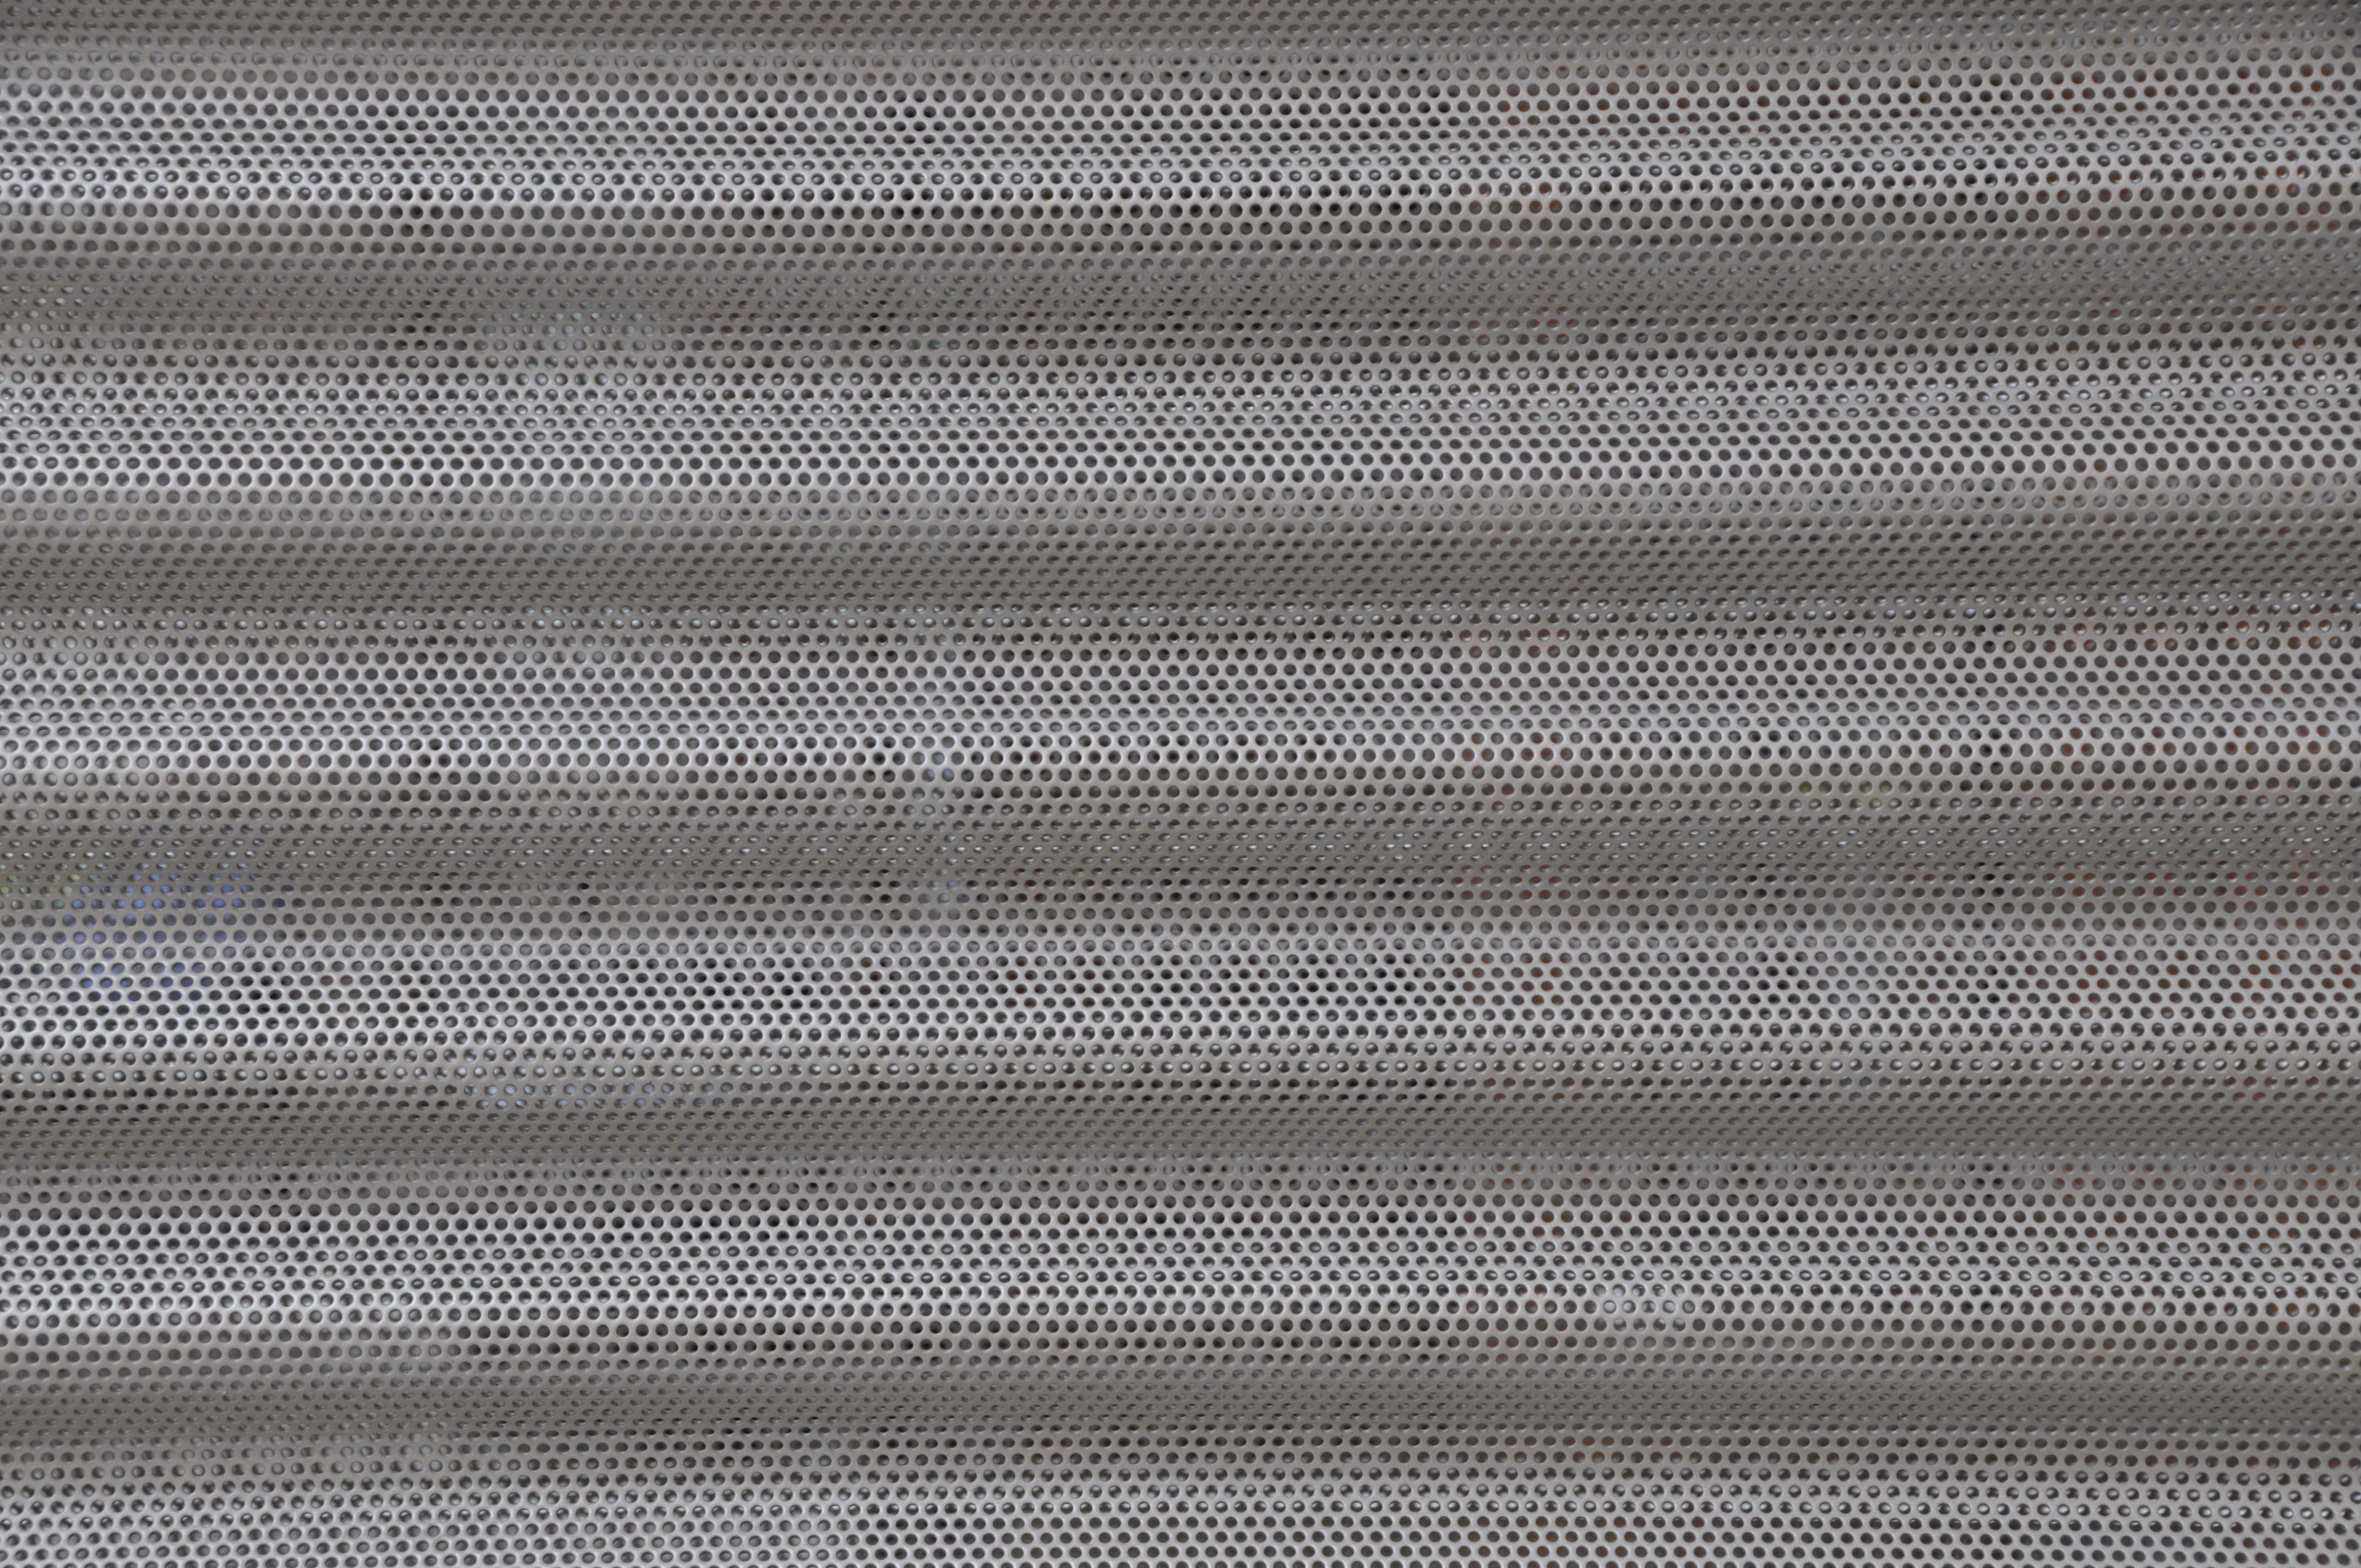
floor, steel, metal, material, background, net, mesh, horizontal, automotive exterior, chain link fencing